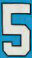
Number: 5